Asian immigration to Australia

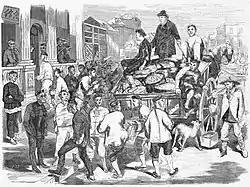
Chinese immigrants arriving in Melbourne's Chinatown, located on Little Bourke Street, 1866

Singaporean migration to Australia began during the gold rush period, which took place in the 1850s and 1860s. At the time, both Singapore and Australia were British colonies, so movement between the two territories was relatively common.